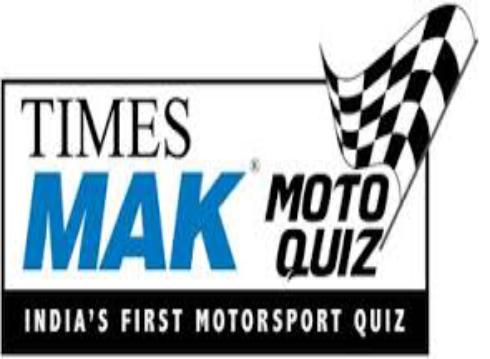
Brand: mak lubricants
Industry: Necessities